Motorcycle helmet

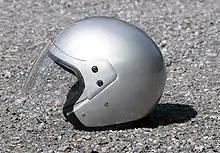
Open face helmet with attached face shield

An "open face helmet" or ""three-quarters" helmet" covers the ears, cheeks, and back of the head, but lacks the lower chin bar of the full face helmet. Many offer snap-on visors that may be used by the rider to reduce sunlight glare. An open face helmet provides the same rear protection as a full face helmet, but little protection to the face, even from non-crash events.